Baby (2015 Hindi film)

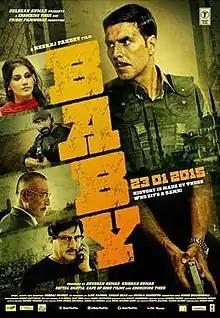
Theatrical release poster

Baby is a 2015 Indian Hindi-language spy action thriller film written and directed by Neeraj Pandey. The film marks the second collaboration between Akshay Kumar and Pandey after "Special 26", and stars Kumar in the lead role, along with Anupam Kher, Rana Daggubati, Danny Denzongpa, Taapsee Pannu, Kay Kay Menon, Mikaal Zulfiqar, Madhurima Tuli and Rasheed Naz. In the film, an elite team of the Indian Intelligence system, perpetually strives to eliminate terrorists and their plots, during which an officer leads a team to destroy one such potentially lethal operation.